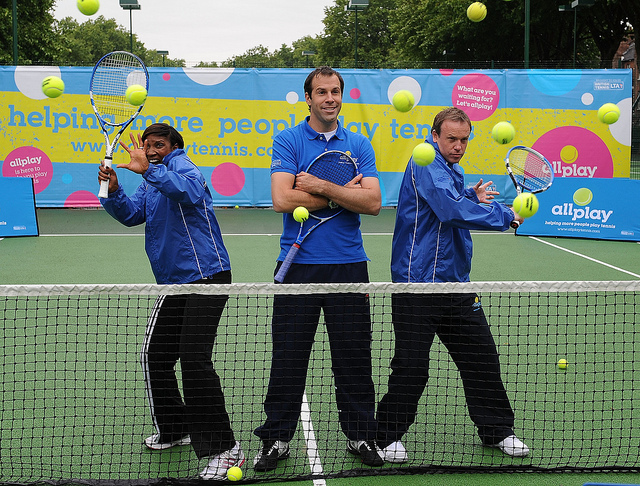
ba người đàn ông đang đứng cùng nhau tạo dáng chụp hình trên sân tennis